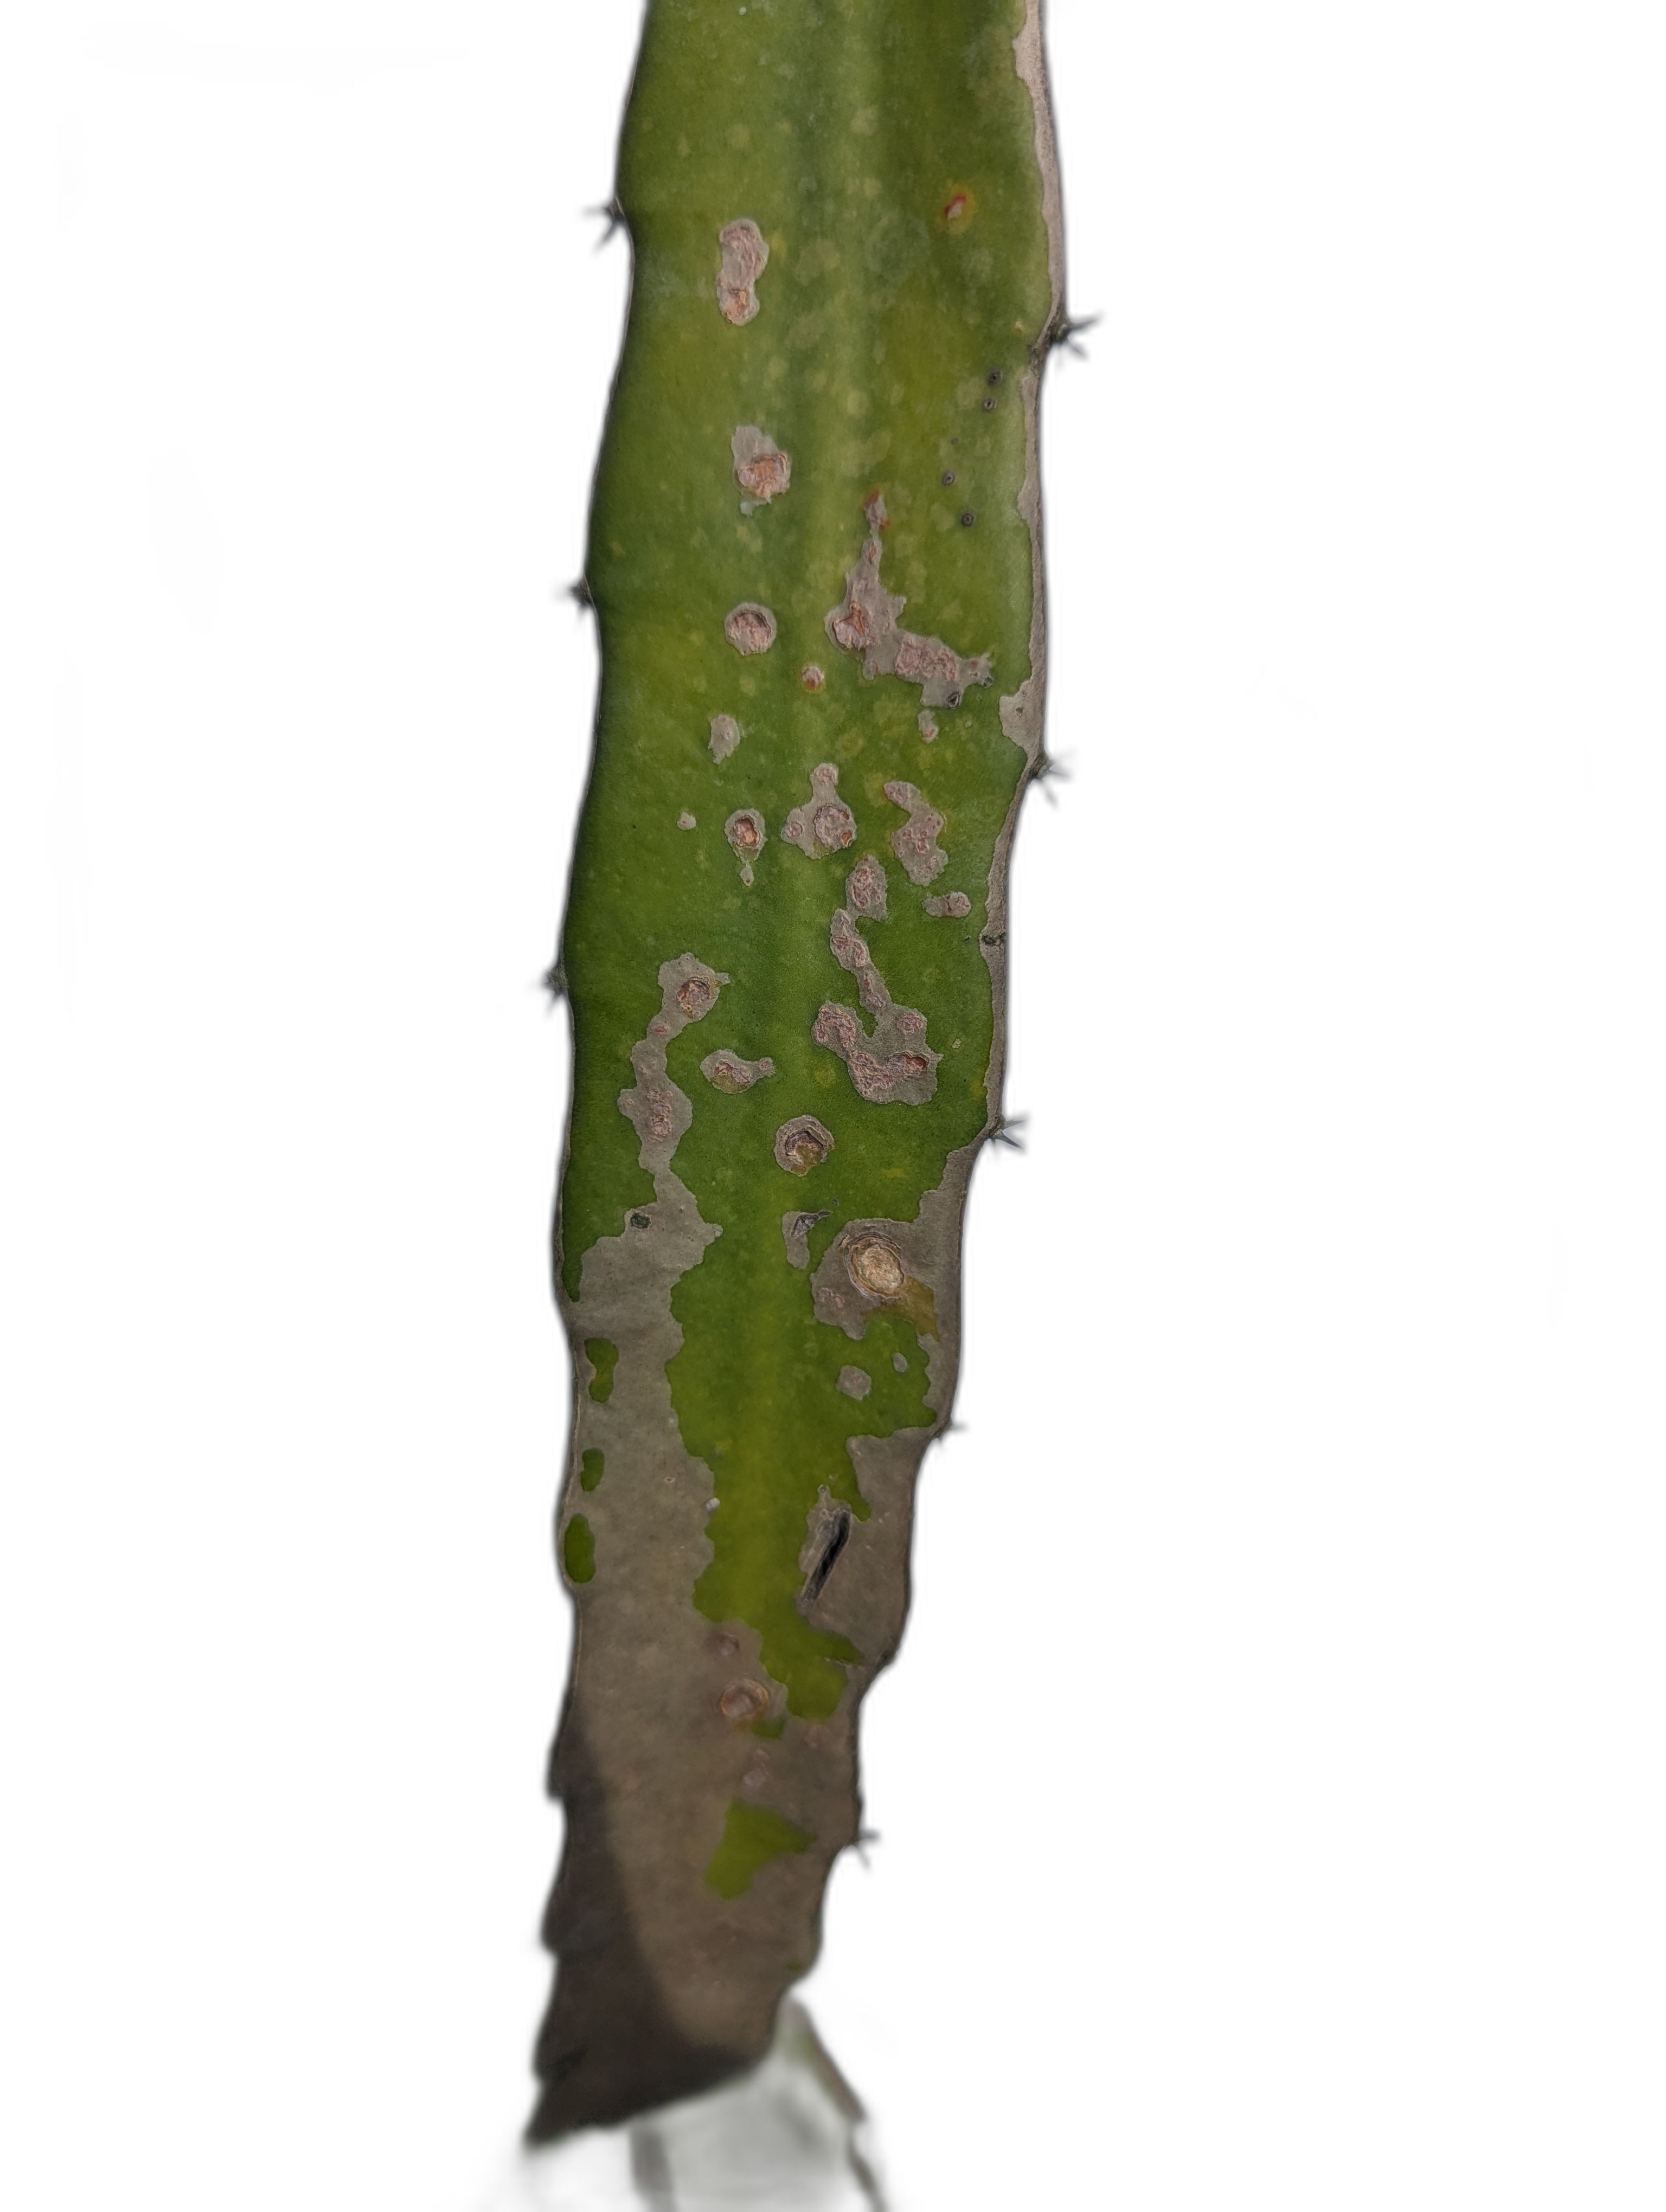
Label: Bad leaf